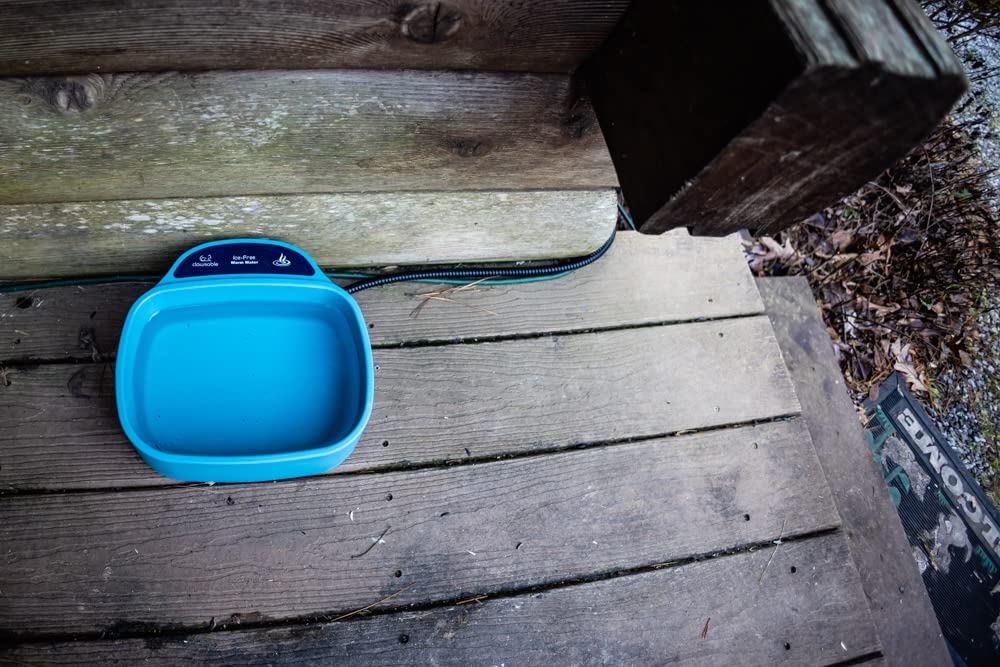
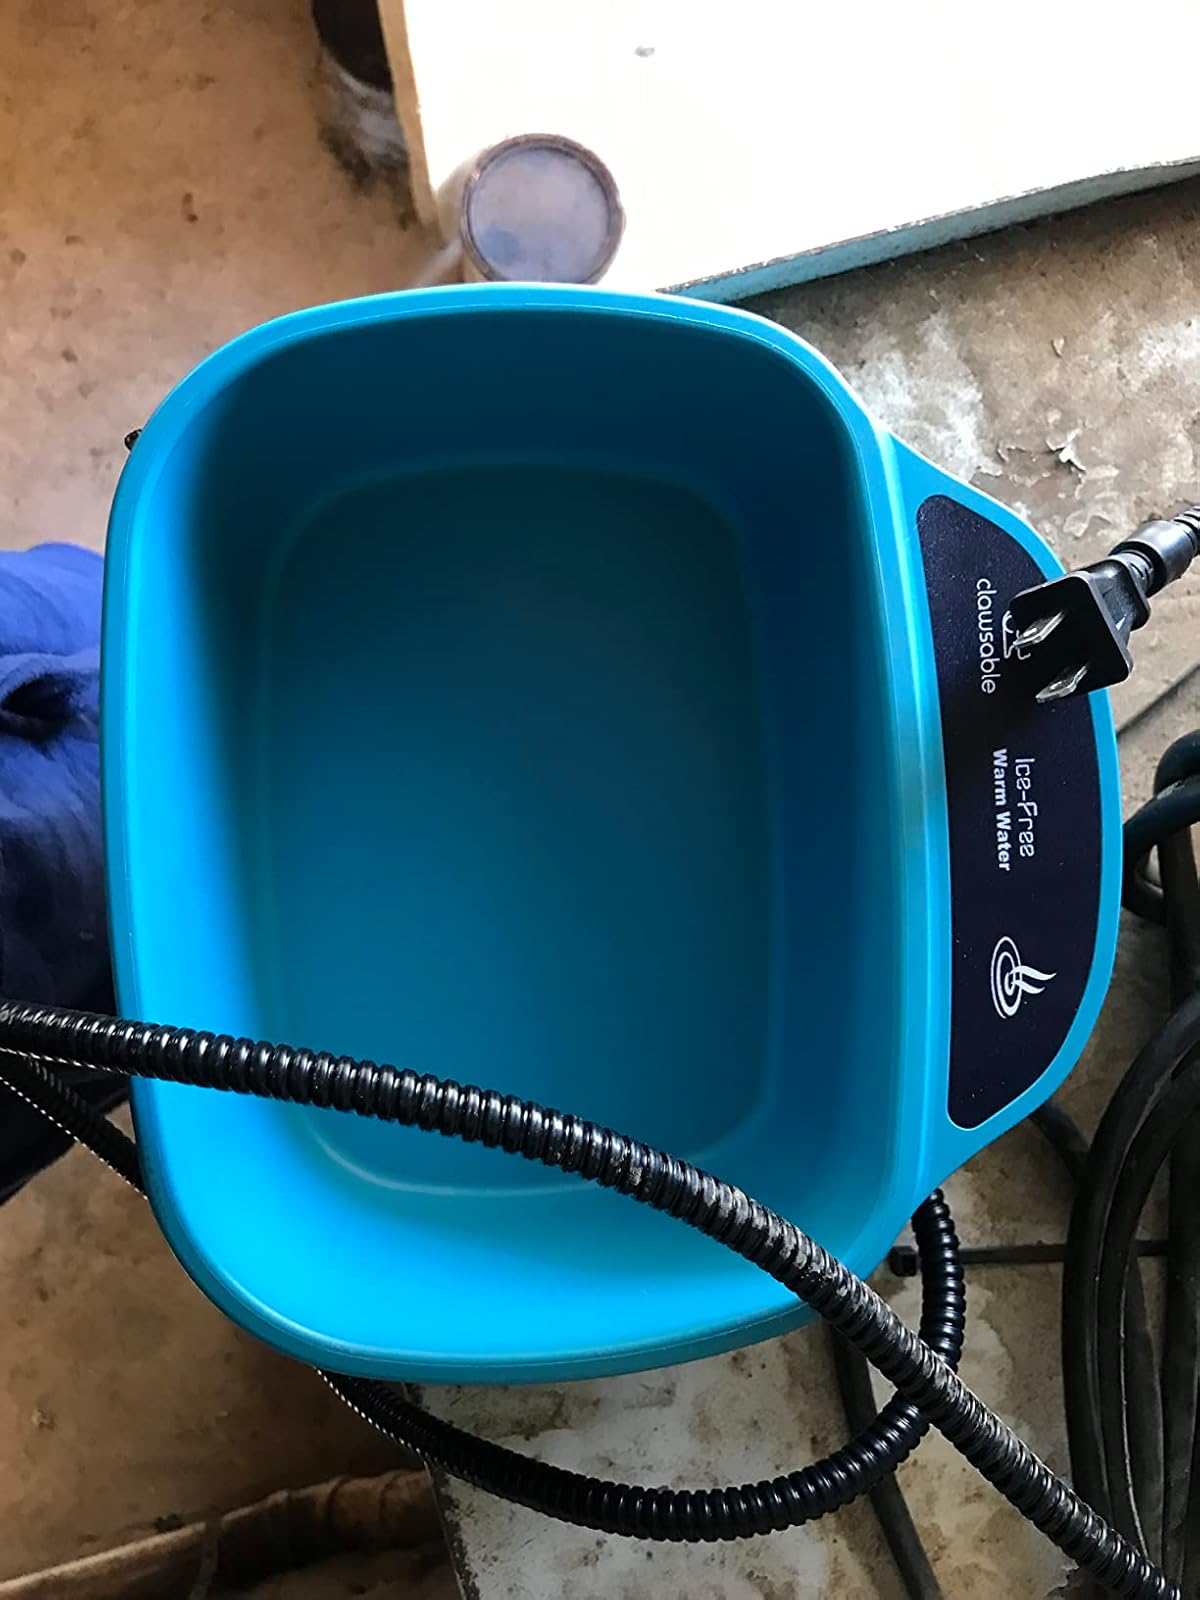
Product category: items_bowl
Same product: yes